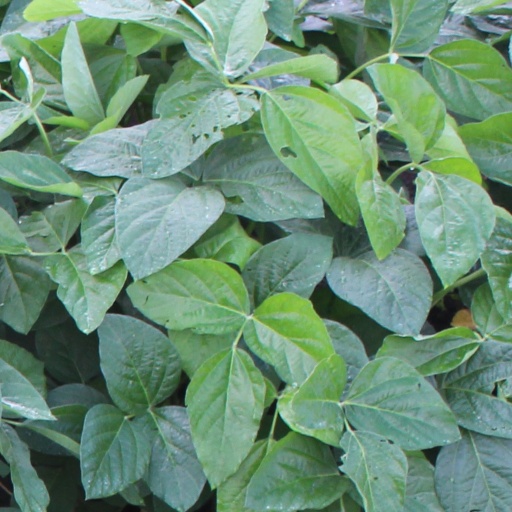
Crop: soybean